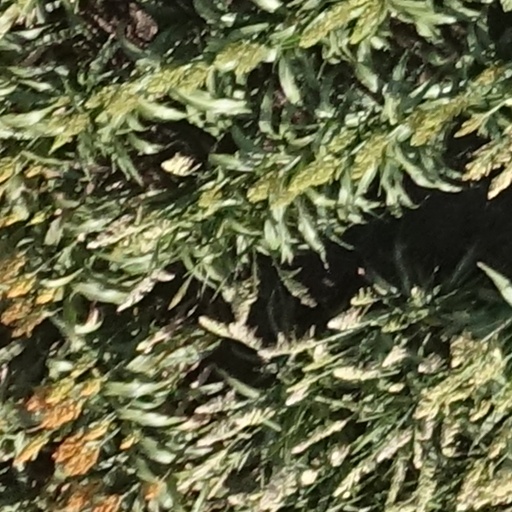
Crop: sorghum